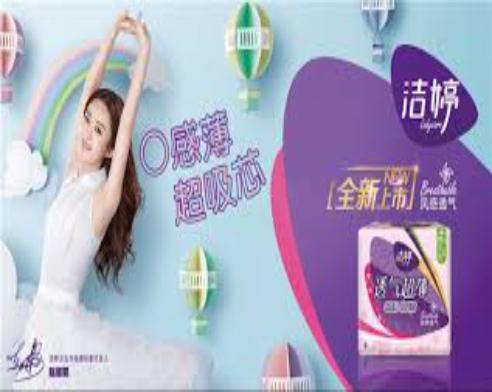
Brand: ladycare
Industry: Necessities